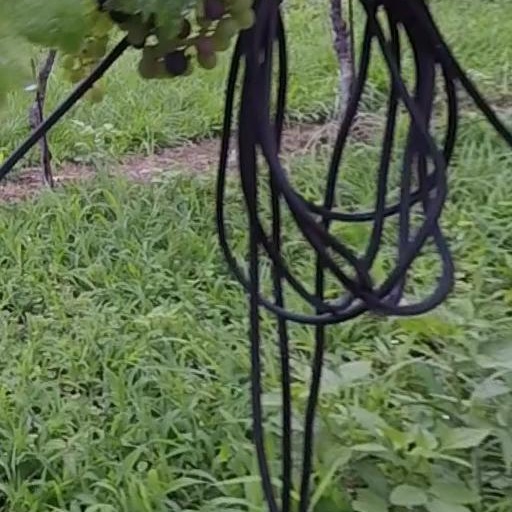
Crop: grape